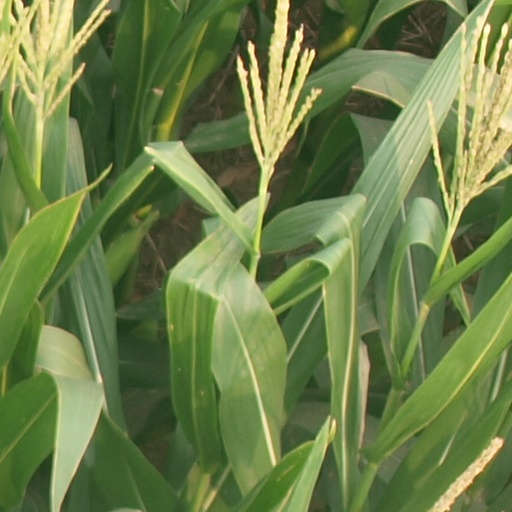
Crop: maize; corn